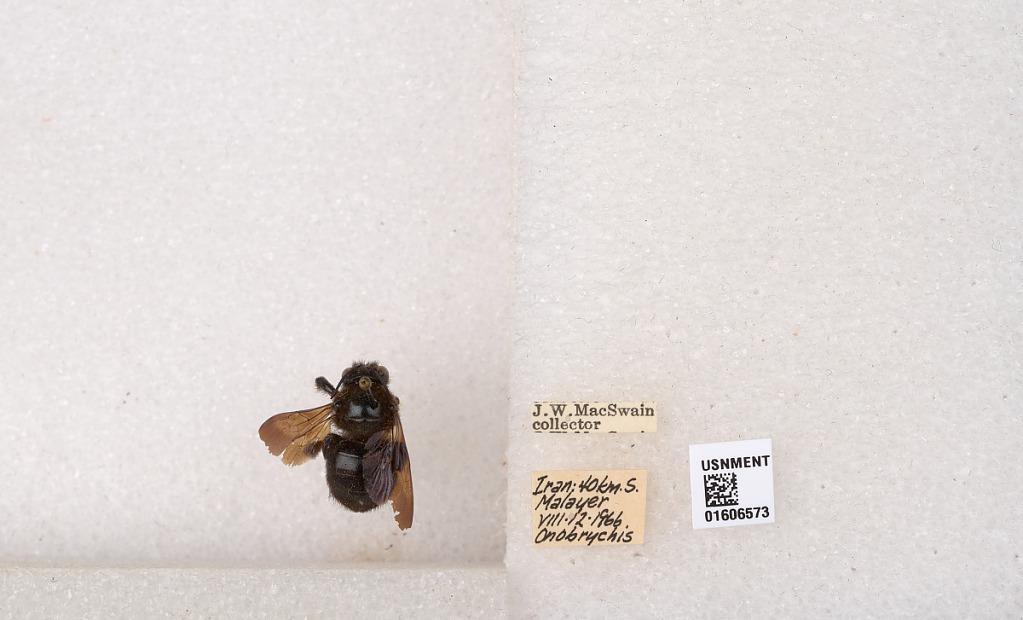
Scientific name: Xylocopa (Lestis) bombylans (Fabricius)
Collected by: J. MacSwain
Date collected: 1966-8-12
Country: Iran
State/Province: Ostan-e Hamadan
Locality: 40 km. S. Malayer